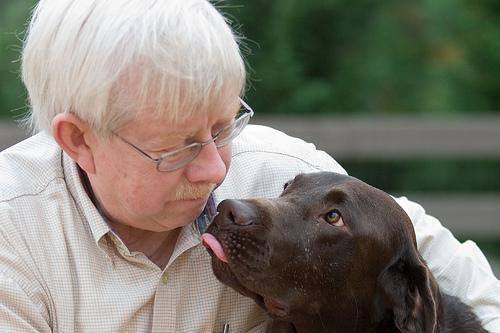
Labrador_retriever